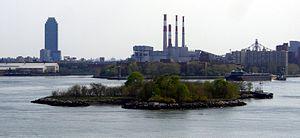
Mill Rock est une île inhabitée d'une superficie de 16,173 m², située sur l'East River, entre le Queens et Manhattan, à New York. Elle est située au sud de Ward's Island et de Randall's Island, à l'endroit où l'East River et la Harlem River se rejoignent.